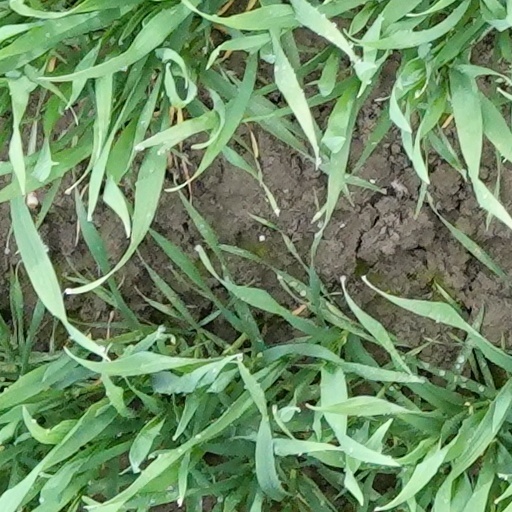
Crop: wheat